Gordon Cooper

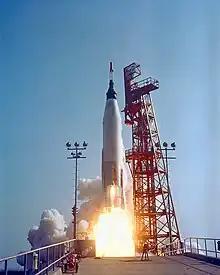
Mercury-Atlas 9 lifts off from Cape Canaveral Air Force Station Launch Complex 14 on May 15, 1963

Cooper was designated for the next mission, Mercury-Atlas 9. Apart from the grounded Slayton, he was the only one of the Mercury Seven who had not yet flown in space. Cooper's selection was publicly announced on November 14, 1962, with Shepard designated as his backup.